Ma mie Rosette

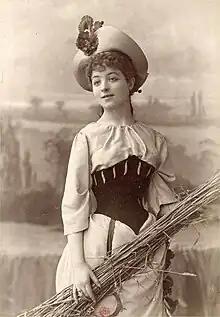
young woman in 19th-century interpretation of 16ht-century peasant dress; she is holding a bale of straw

On a farm near Nérac in the kingdom of Navarre in what is now south-west France harvesters are hard at work finishing their labours. The last load of corn is brought home and everyone is looking forward to the forthcoming wedding of Rosette and Vincent. The King, Henri of Navarre, is hunting in the neighbourhood and stops to refresh himself at the farm. Rosette hands him a cup of milk. Henri, notoriously susceptible to female beauty, rewards her with a kiss and bids her bring more milk to his residence, the Château de Nérac. After he leaves, Rosette and Vincent, fatigued after their day's labours, fall asleep close to each other on sheaves of corn.